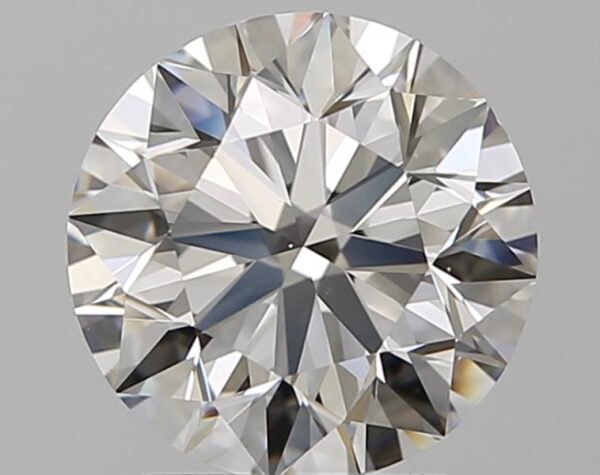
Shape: round
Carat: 1.9
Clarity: VS1
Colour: I
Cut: EX
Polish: EX
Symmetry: EX
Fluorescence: M
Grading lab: GIA
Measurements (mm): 7.83 x 7.88 x 4.95